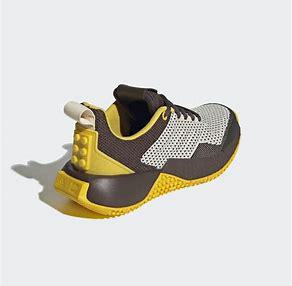
Brand: Adidas
Model: Lego Sport Pro